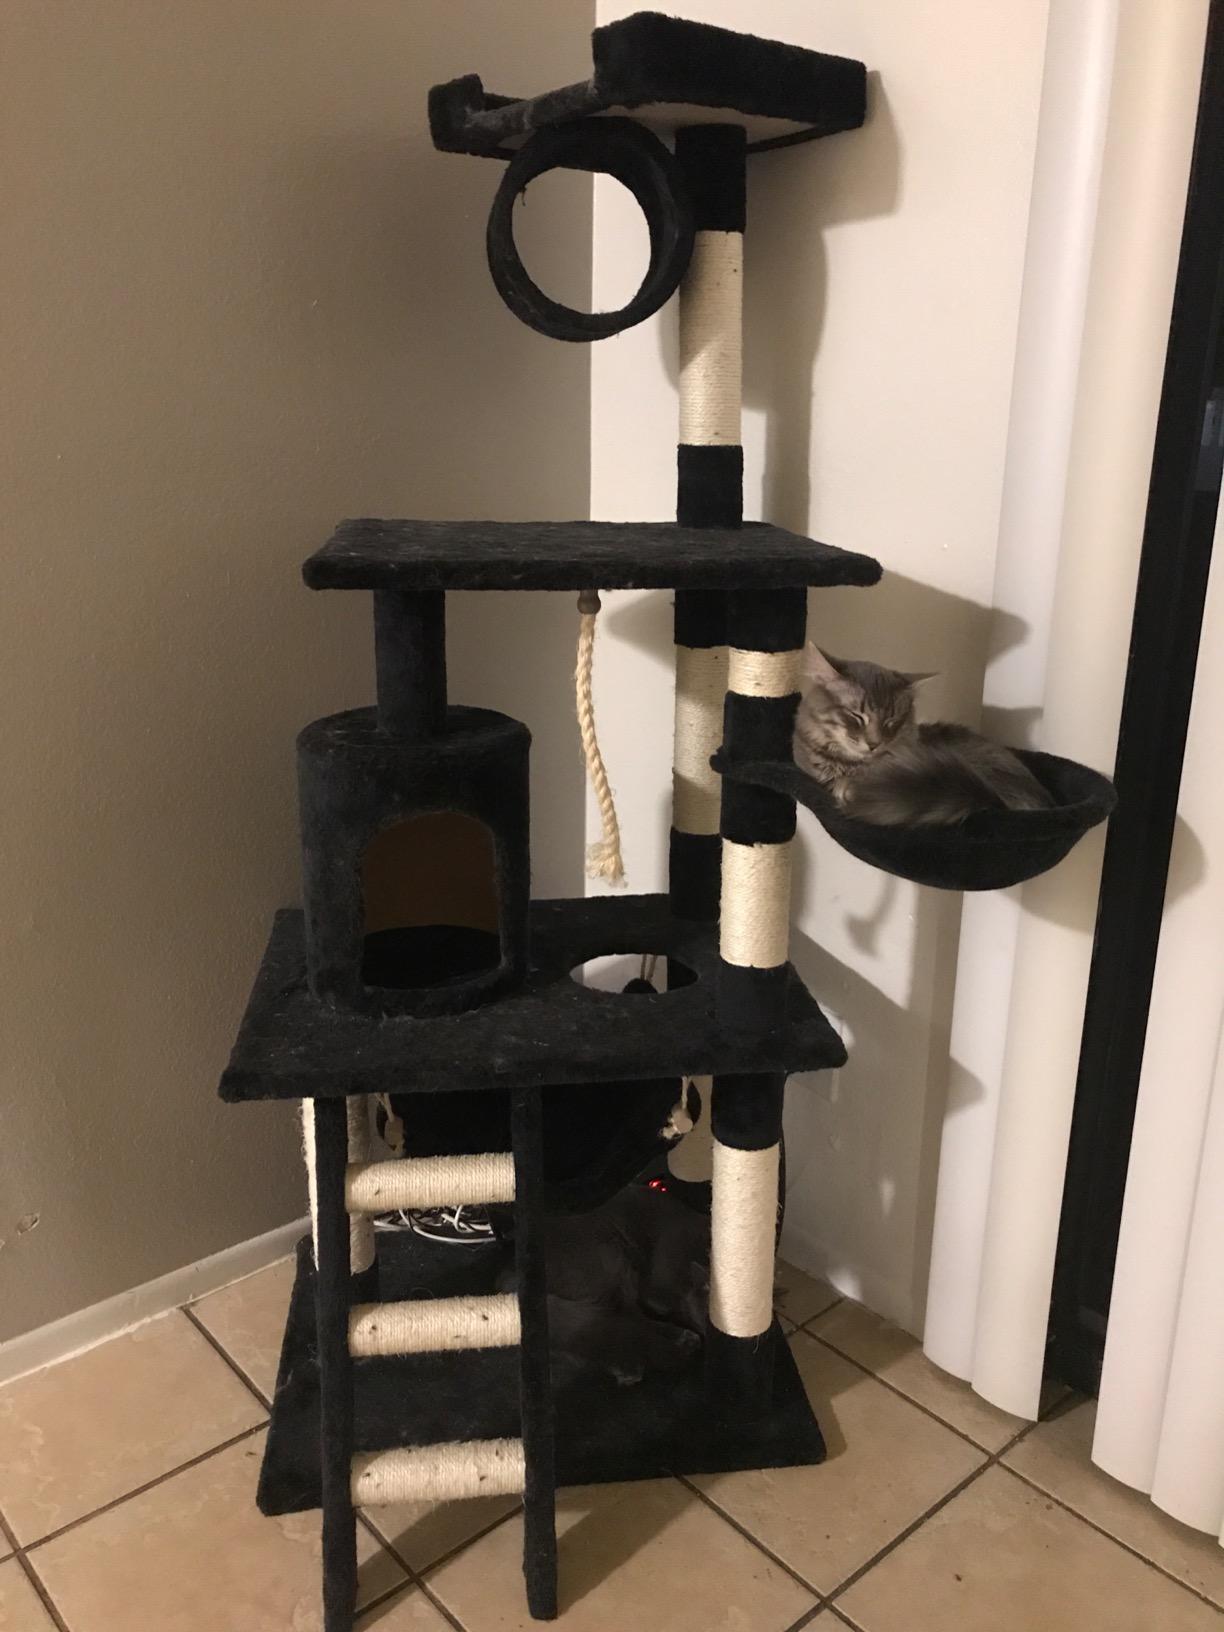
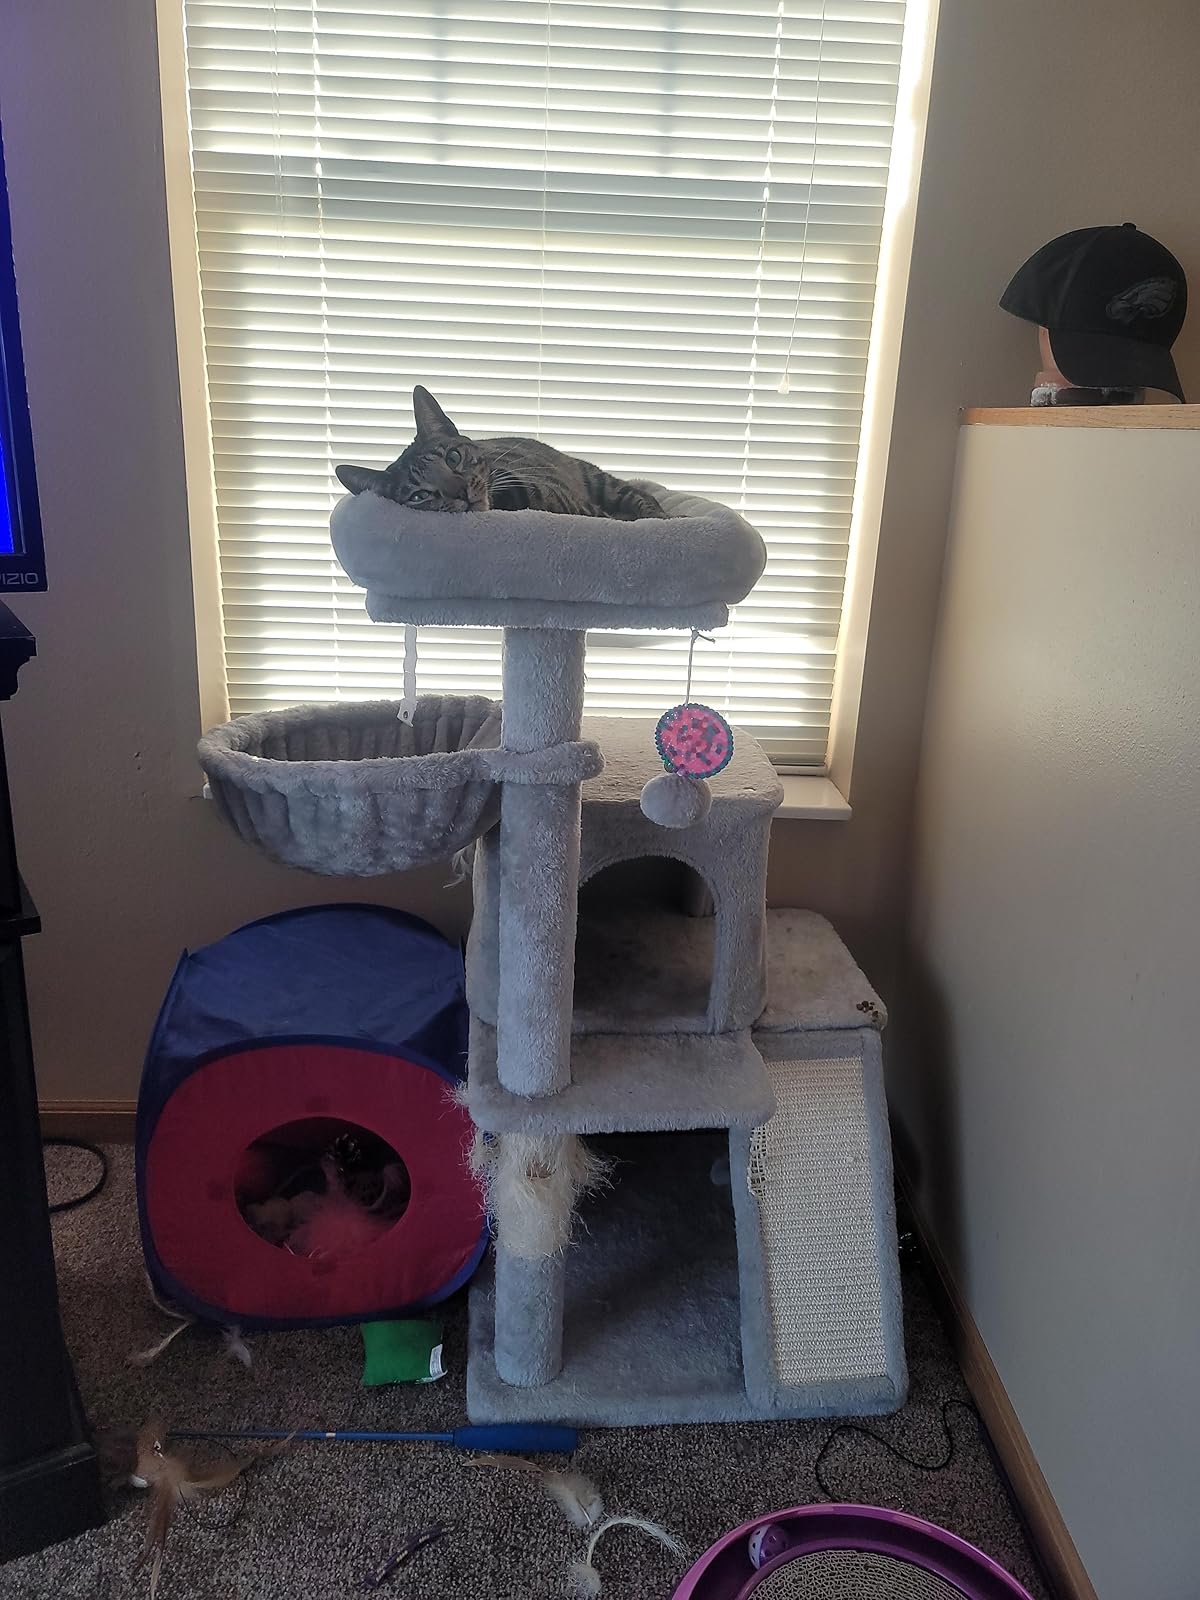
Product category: items_cat tree
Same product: no